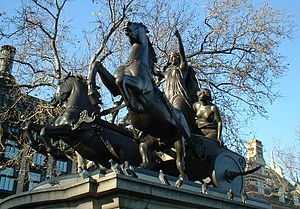
Boudicca
Statue af Boudicca ved Westminster Pier, London.
Boudicca var en keltisk dronning over icenerne, en keltisk stamme i dagens Norfolk i England. Hun var født omkring år 25 og ledede icenerne og allierede stammer i et oprør mod romerne i år 61.